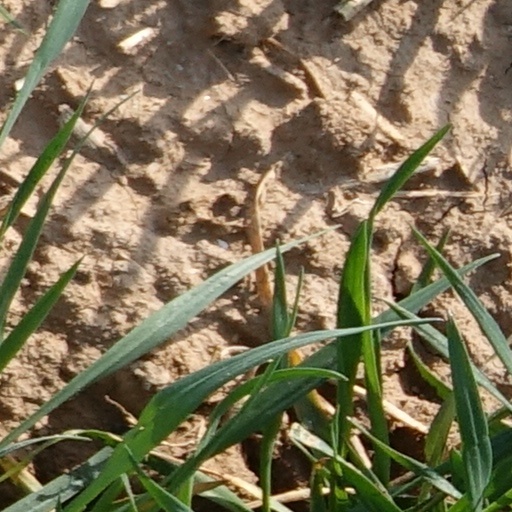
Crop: wheat